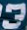
Number: 3